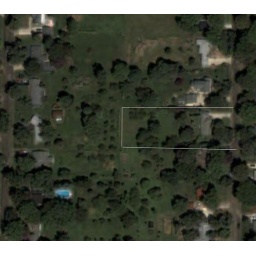
I put a box around my back yard in white